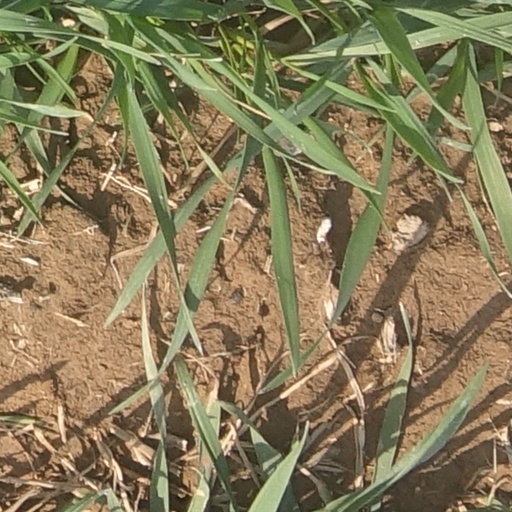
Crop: wheat